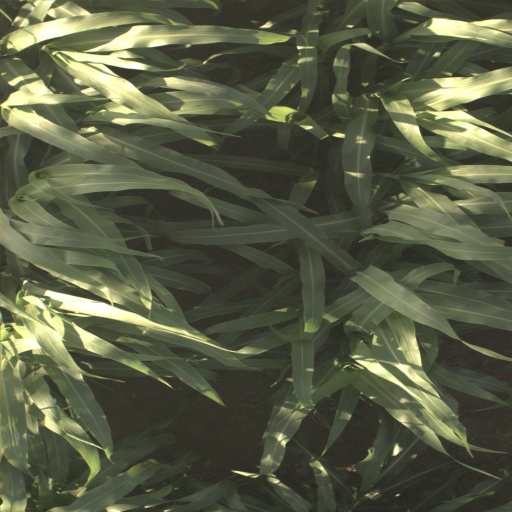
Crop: sorghum